Jumping Flash!

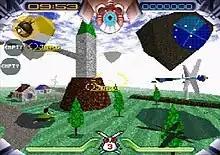
A screenshot from a video game.

"Jumping Flash!" is presented in a first-person perspective. The player assumes the role of Robbit, a robotic rabbit, and can freely move Robbit in three-dimensional space and can rotate the camera in any direction. The top part of the screen shows the remaining time, the player's score, and a character named Kumagoro—Robbit's sidekick artificial intelligence who offers the player warnings and hints. The top left corner of the screen shows the collected power-ups; the top right corner contains the radar showing the locations of objects including enemies, power-ups, jet pods and enemy projectiles. The bottom shows a health meter on the sides and the number of remaining lives in the centre. The player starts the game with three lives; a new life is granted once one million points are earned.